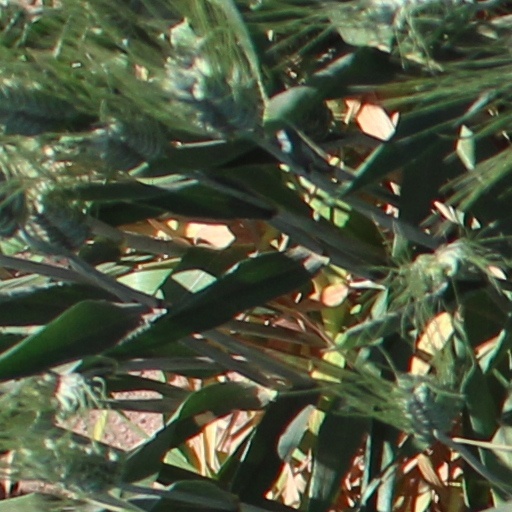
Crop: wheat